Shimonoseki Station

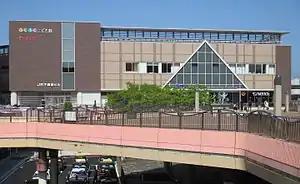
Shimonoseki Station, May 2015

is a passenger railway station located in the city of Shimonoseki, Yamaguchi Prefecture, Japan. It is operated by the West Japan Railway Company (JR West). The station is a freight depot of the Japan Freight Railway Company (JR Freight).